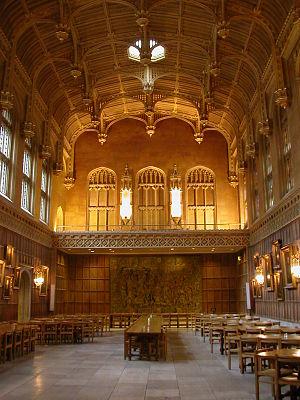
La société des Cambridge Apostles, connue également comme The Cambridge Conversazione Society est une société secrète intellectuelle d'étudiants de l'université de Cambridge, fondée en 1820 par l'étudiant George Tomlinson.